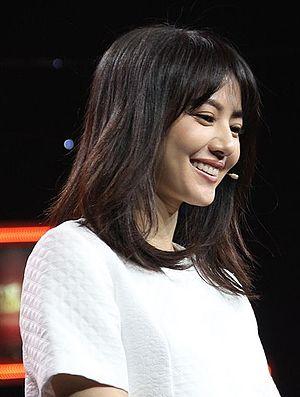
Gao Yuanyuan est une actrice chinoise.
Un drama taïwanais est une série télévisée de plusieurs épisodes qui se suivent. Les dramas sont produits à Taïwan et sont devenus de plus en plus populaires dans la communauté parlant le mandarin à l'échelle internationale. Dans les dramas jouent non seulement des acteurs professionnels, mais aussi souvent des célébrités, des chanteurs, des idoles... Le terme "drama taïwanais " fait référence aux mini-séries taïwanaise en général, même si on y trouve beaucoup plus d’éléments de comédie que de dramatique.